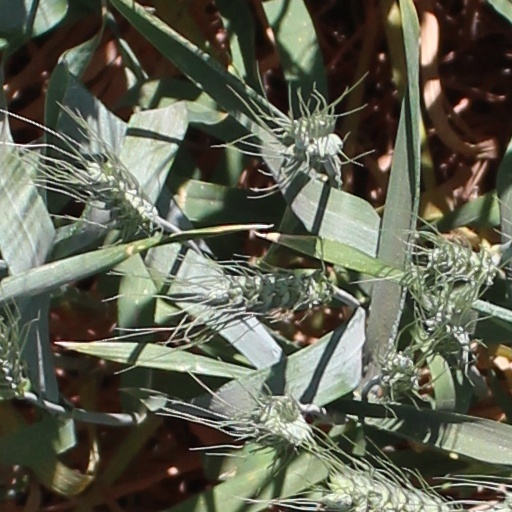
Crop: wheat